Republicanism in Canada

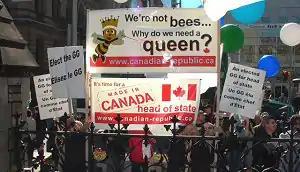
A demonstration on Parliament Hill by members of Citizens for a Canadian Republic during the installation ceremony of Governor General Michaëlle Jean, 2005

Republicanism in Canada or Canadian Republicanism is a movement for the replacement of the monarchy of Canada and a monarch as head of state with a parliamentary republic and a democratically-selected Canadian as head of state. Republicans are driven by various factors, such as a perception of inequality in the concept of excluding all but members of the royal family from the position or the argument that Canadian independence will not be achieved until Canadians can choose their own head of state independently and democratically.